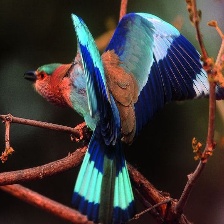
Species: INDIAN ROLLER
Scientific name: CORACIAS BENGHALENSIS